Lantau Link Visitors Centre and Viewing Platform

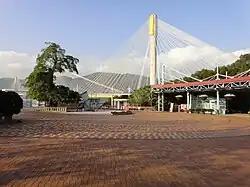
Lantau Link Visitors Centre

The Lantau Link Visitors Centre and Viewing Platform is a Hong Kong museum located on the Tsing Yi Island.